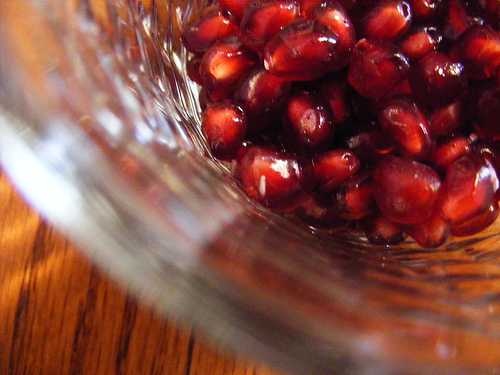
Label: Pomegranate